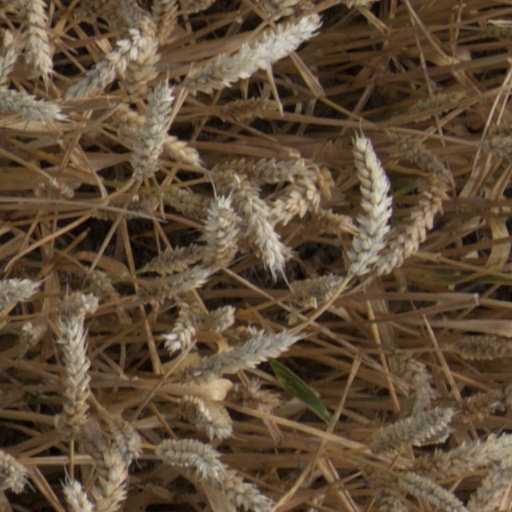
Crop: wheat